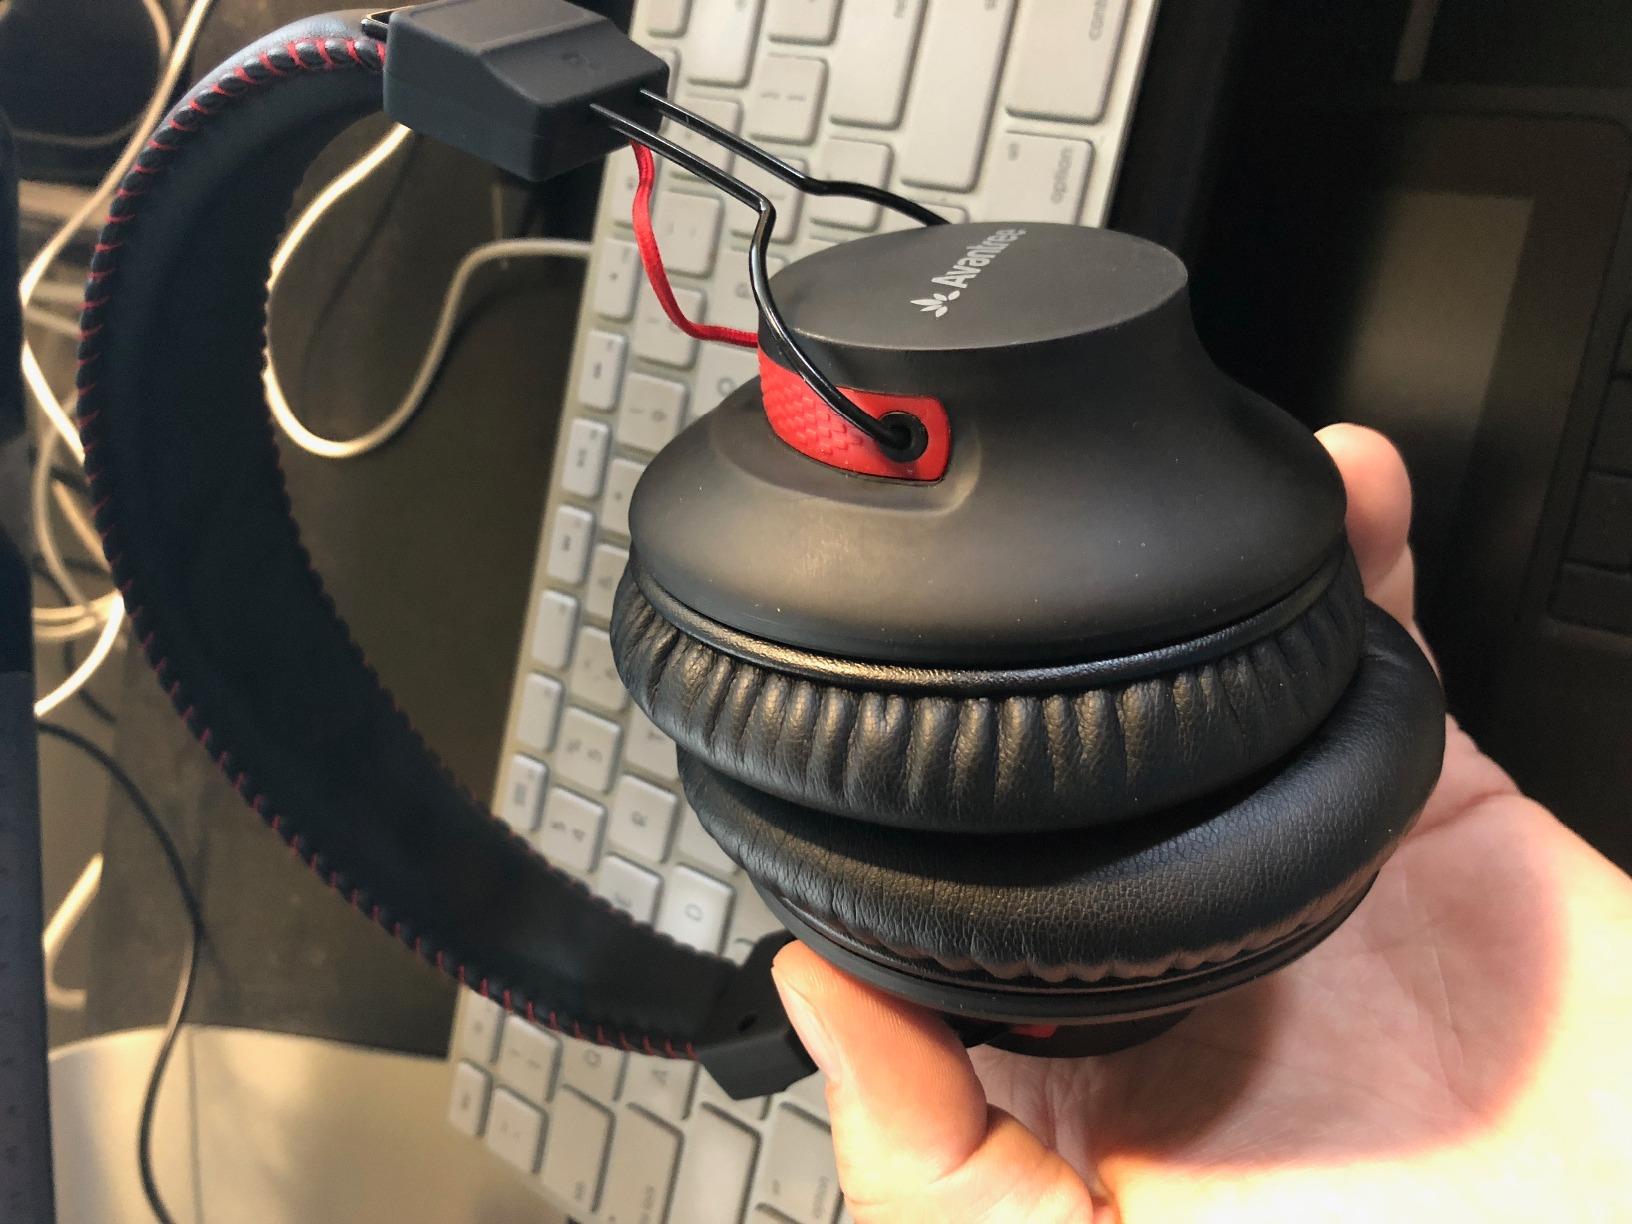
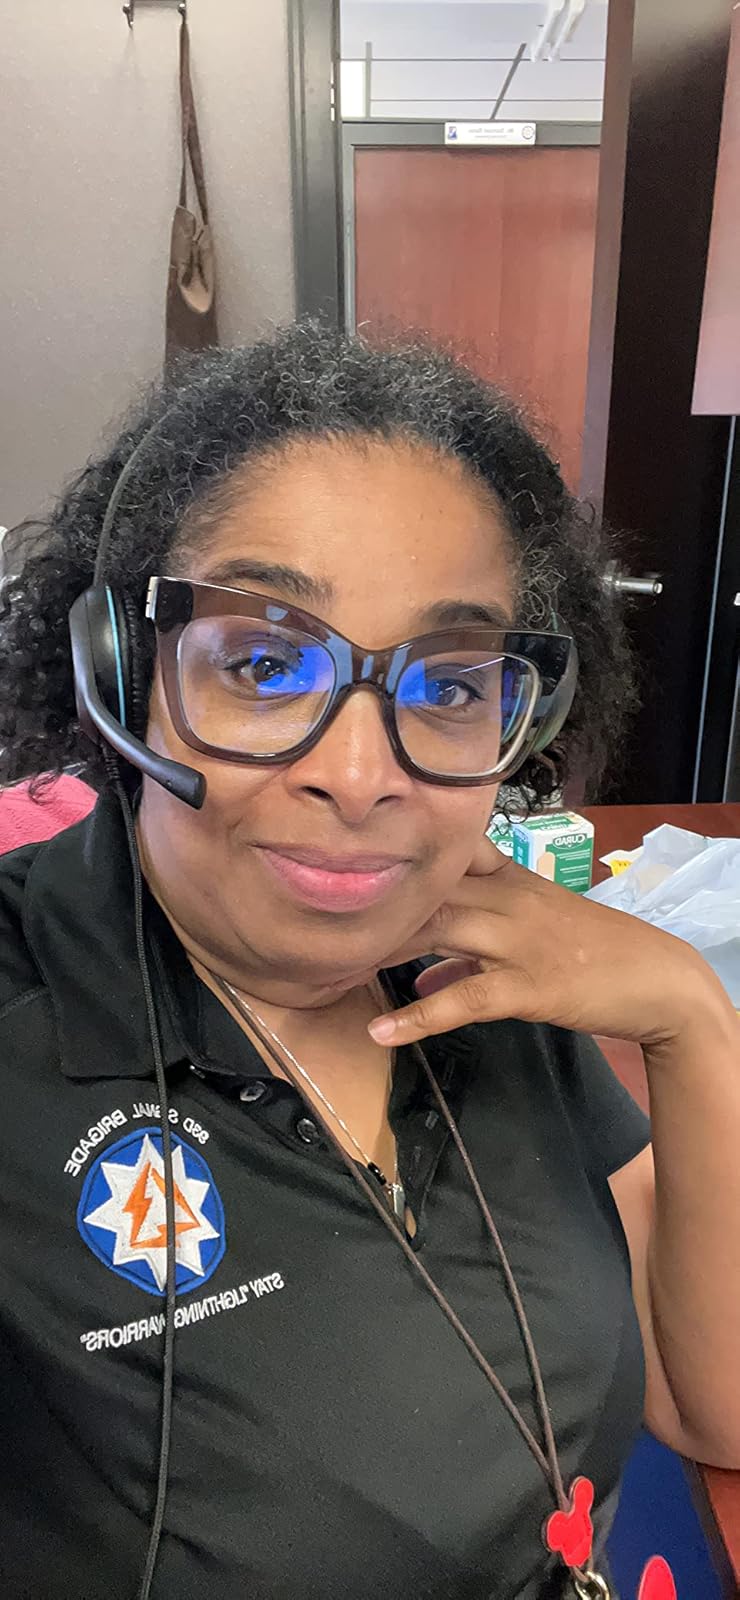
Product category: headphones
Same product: no